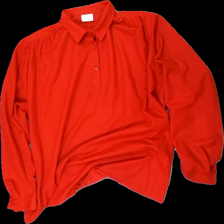
View: front
Type: Blouse
Category: Ladies
Brand: Not in the list
Brand text on label: Sperla
Colors: Red
Material: 100% polyester
Cut: Regular
Size: 50
Season: All
Stains: Minor
Price range: <50
Recommended usage: Export